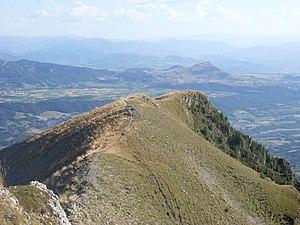
Le Palastre est un sommet des Hautes-Alpes, dans la vallée du Champsaur. Il culmine à une altitude de 2 278 mètres et son sommet fait partie de la commune de Saint-Jean-Saint-Nicolas. Le sommet du Palastre est partiellement masqué depuis la vallée.